Sylvester Stallone

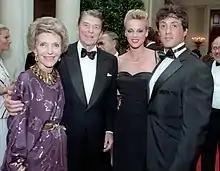
Stallone (right) with then-wife Brigitte Nielsen (2nd from right), President Ronald Reagan, and First Lady Nancy Reagan at the White House in 1985

In 2015, Stallone reprised his role as Rocky Balboa in a spin-off-sequel film, "Creed", which focused on Adonis "Donnie" Creed, the son of his deceased friend/rival, Apollo Creed, becoming a professional boxer, played by Michael B. Jordan. The film, directed by Ryan Coogler, received critical acclaim. Portraying the iconic cinematic boxer for the seventh time in a span of 40 years, Stallone's portrayal of the character received widespread acclaim and accolades, including the Golden Globe Award for Best Supporting Actor, and his third Academy Award nomination, this time for Best Supporting Actor.